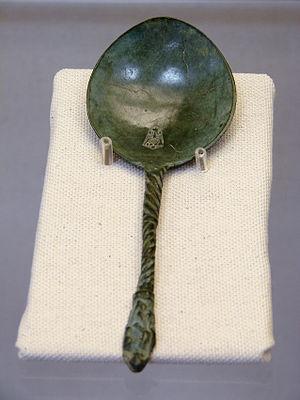
Une cuillère est un ustensile de table ou de cuisine. Elle est constituée par son cuilleron, extrémité creuse et concave prolongée par un manche plus fin.
Le musée d'art et d'archéologie de Laon est le principal musée de la ville. Créé en 1861, il est installé depuis 1891 dans l'ancienne commanderie des Templiers dont la chapelle date du XIIᵉ siècle il a le label musée de France. Le musée présente des collections d'archéologie régionale et méditerranéenne ainsi que des collections de beaux-arts.
Cet article recense des types et dénominations de cuillères.